Václav Vaško

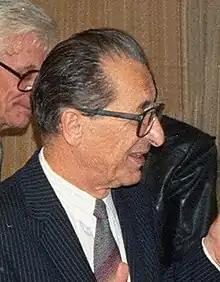
Václav Vaško in 1994

Václav Vaško (26 April 1921 – 20 May 2009) was a Czech diplomat, human rights activist, author of books dealing with the history of the Catholic Church during the Soviet occupation and communist dictatorship, and a former political prisoner of the communist regime.